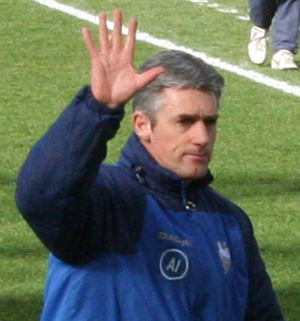
James Alan Irvine est un footballeur écossais devenu entraîneur. Il jouait au poste d'ailier.